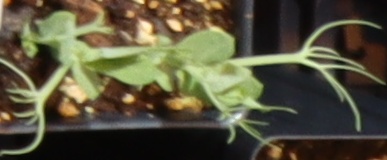
Label: Field Pea